Der Schuh des Manitu

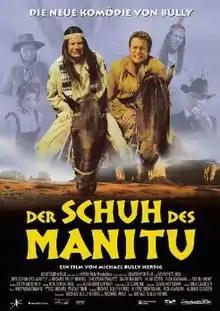
Theatrical release poster

 is a 2001 German Western parody film. Directed by Michael Herbig, it is a film adaptation of the Winnetou sketches from his ProSieben television show "Bullyparade". With earnings of about ($70 million) and 11.7 million visitors in cinemas, it is one of the most successful German movies after the Second World War.